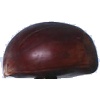
Label: chestnut